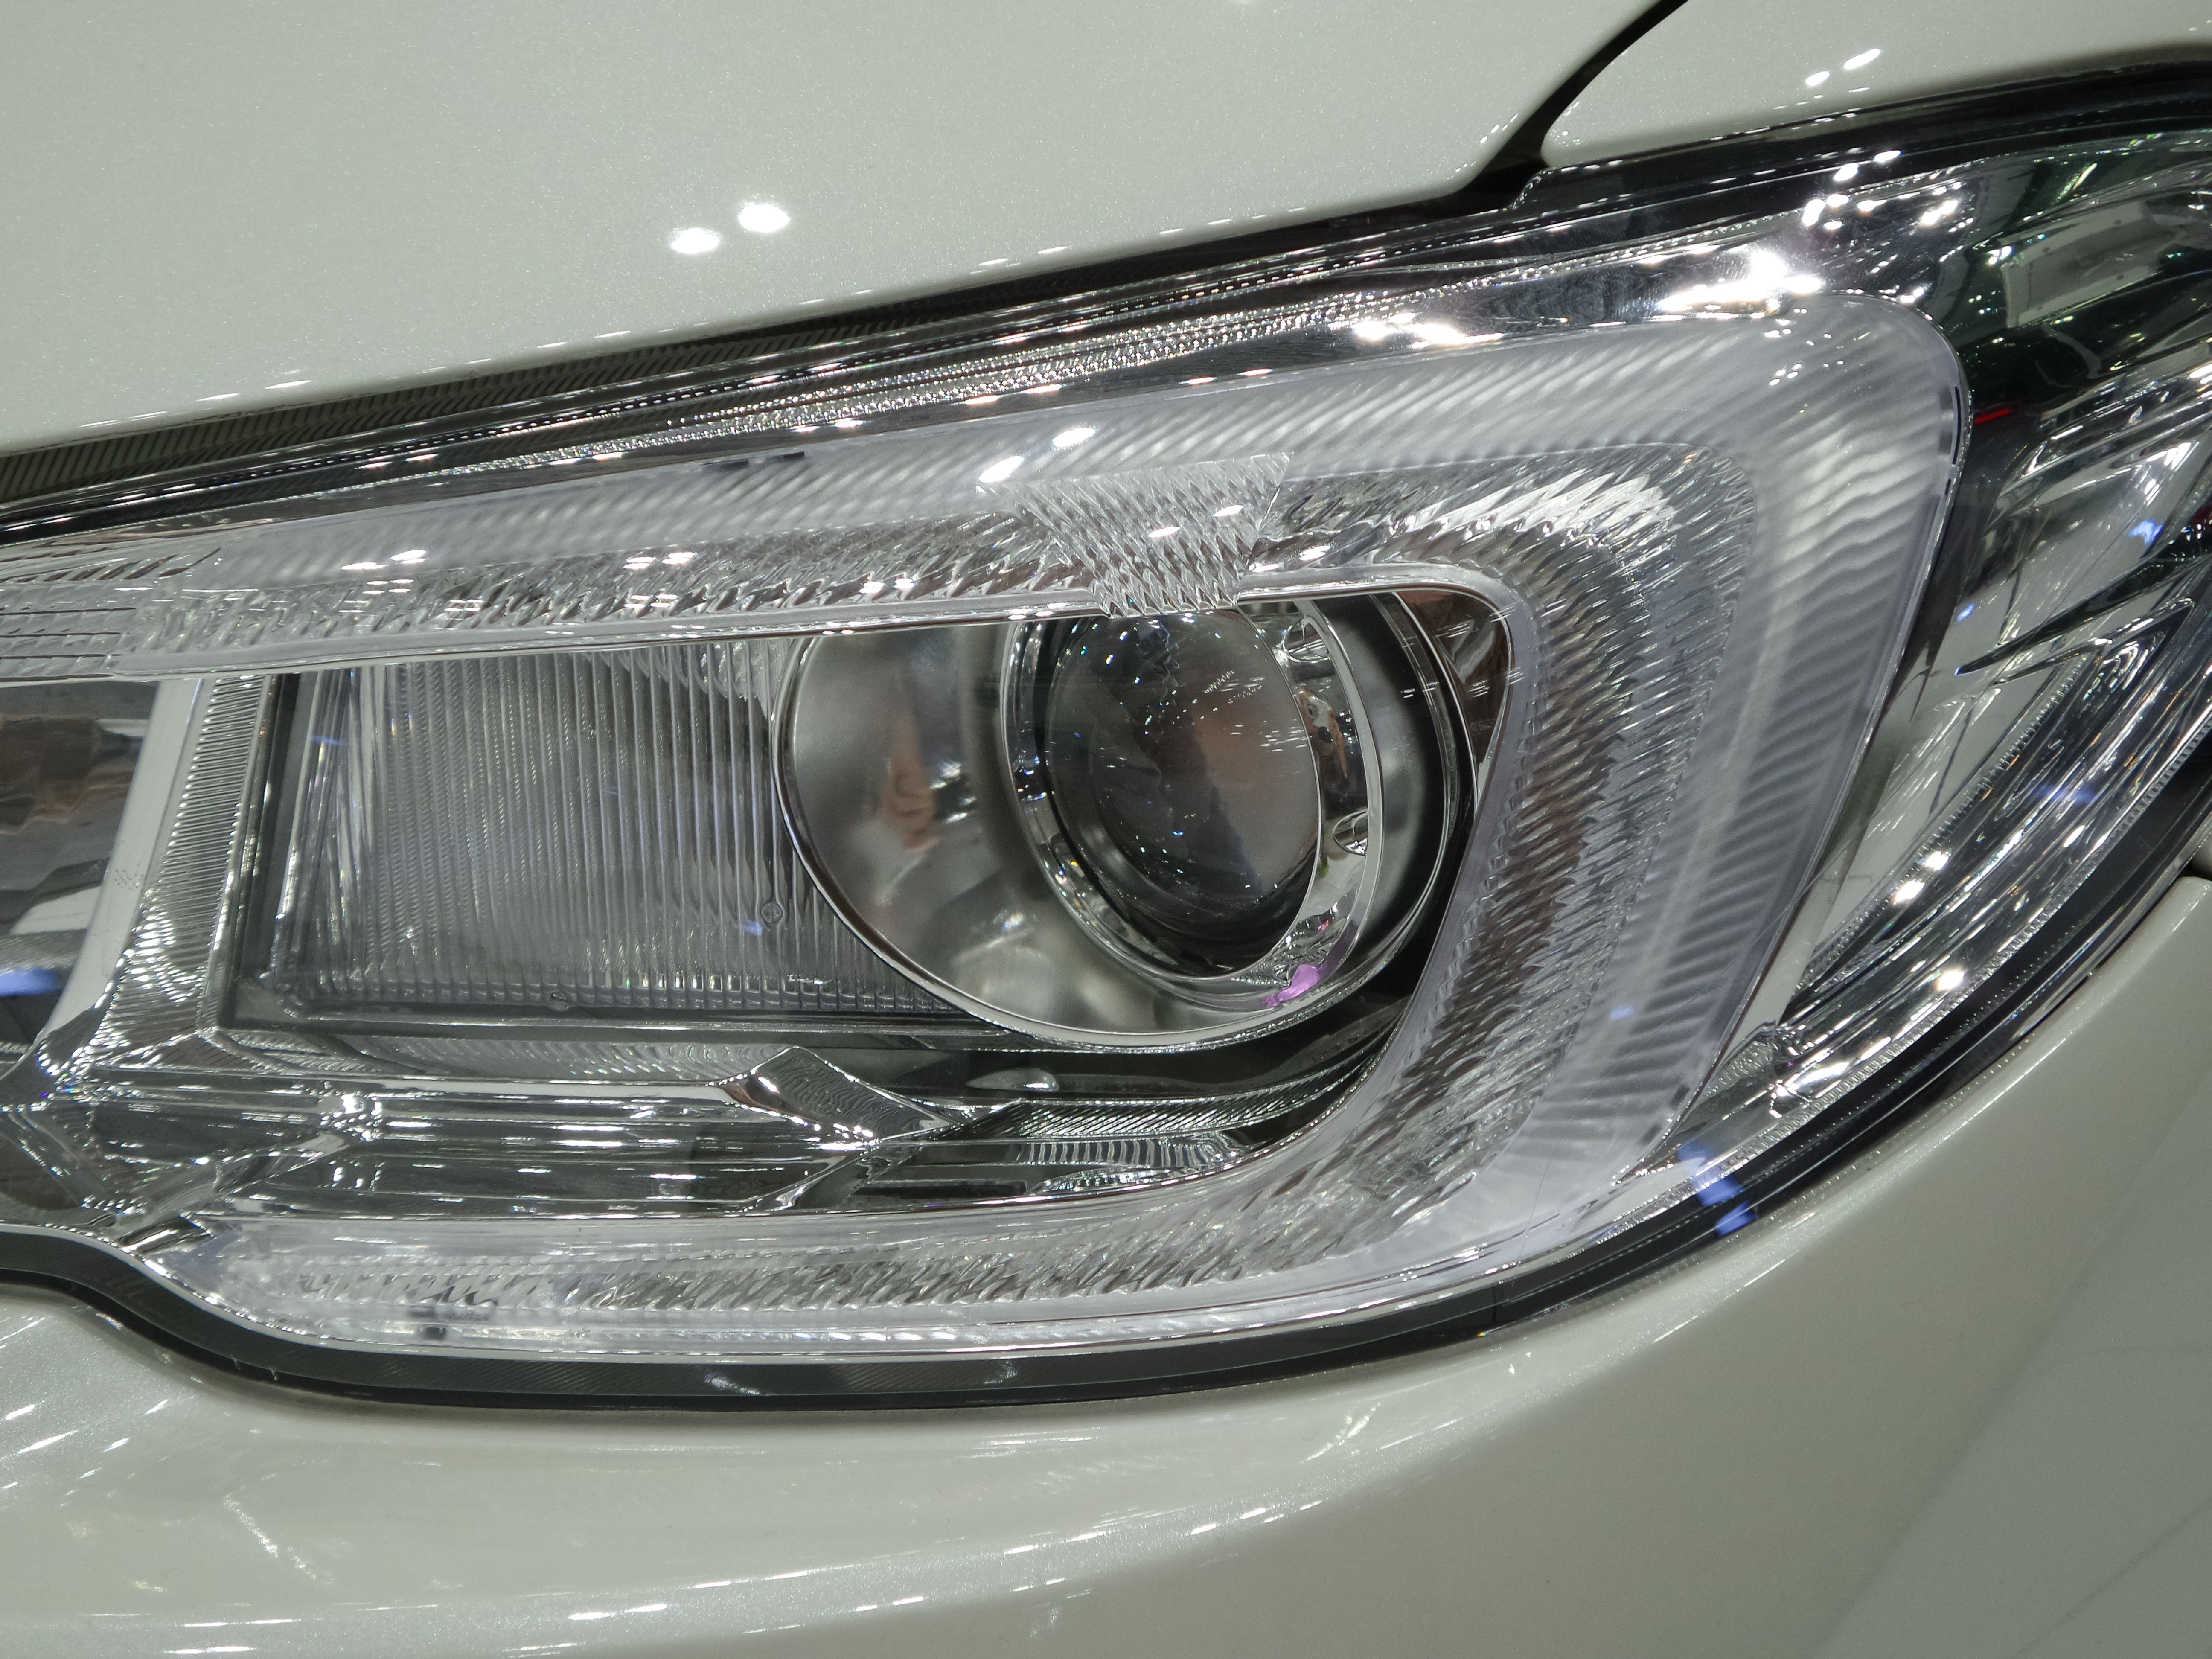
light, car, wheel, automobile, vehicle, grille, automotive, headlamp, bumper, design, rim, sedan, front, subaru, city car, sport utility vehicle, land vehicle, automobile make, automotive exterior, automotive design, luxury vehicle, volvo cars, family car, executive car, mid size car, automotive lighting